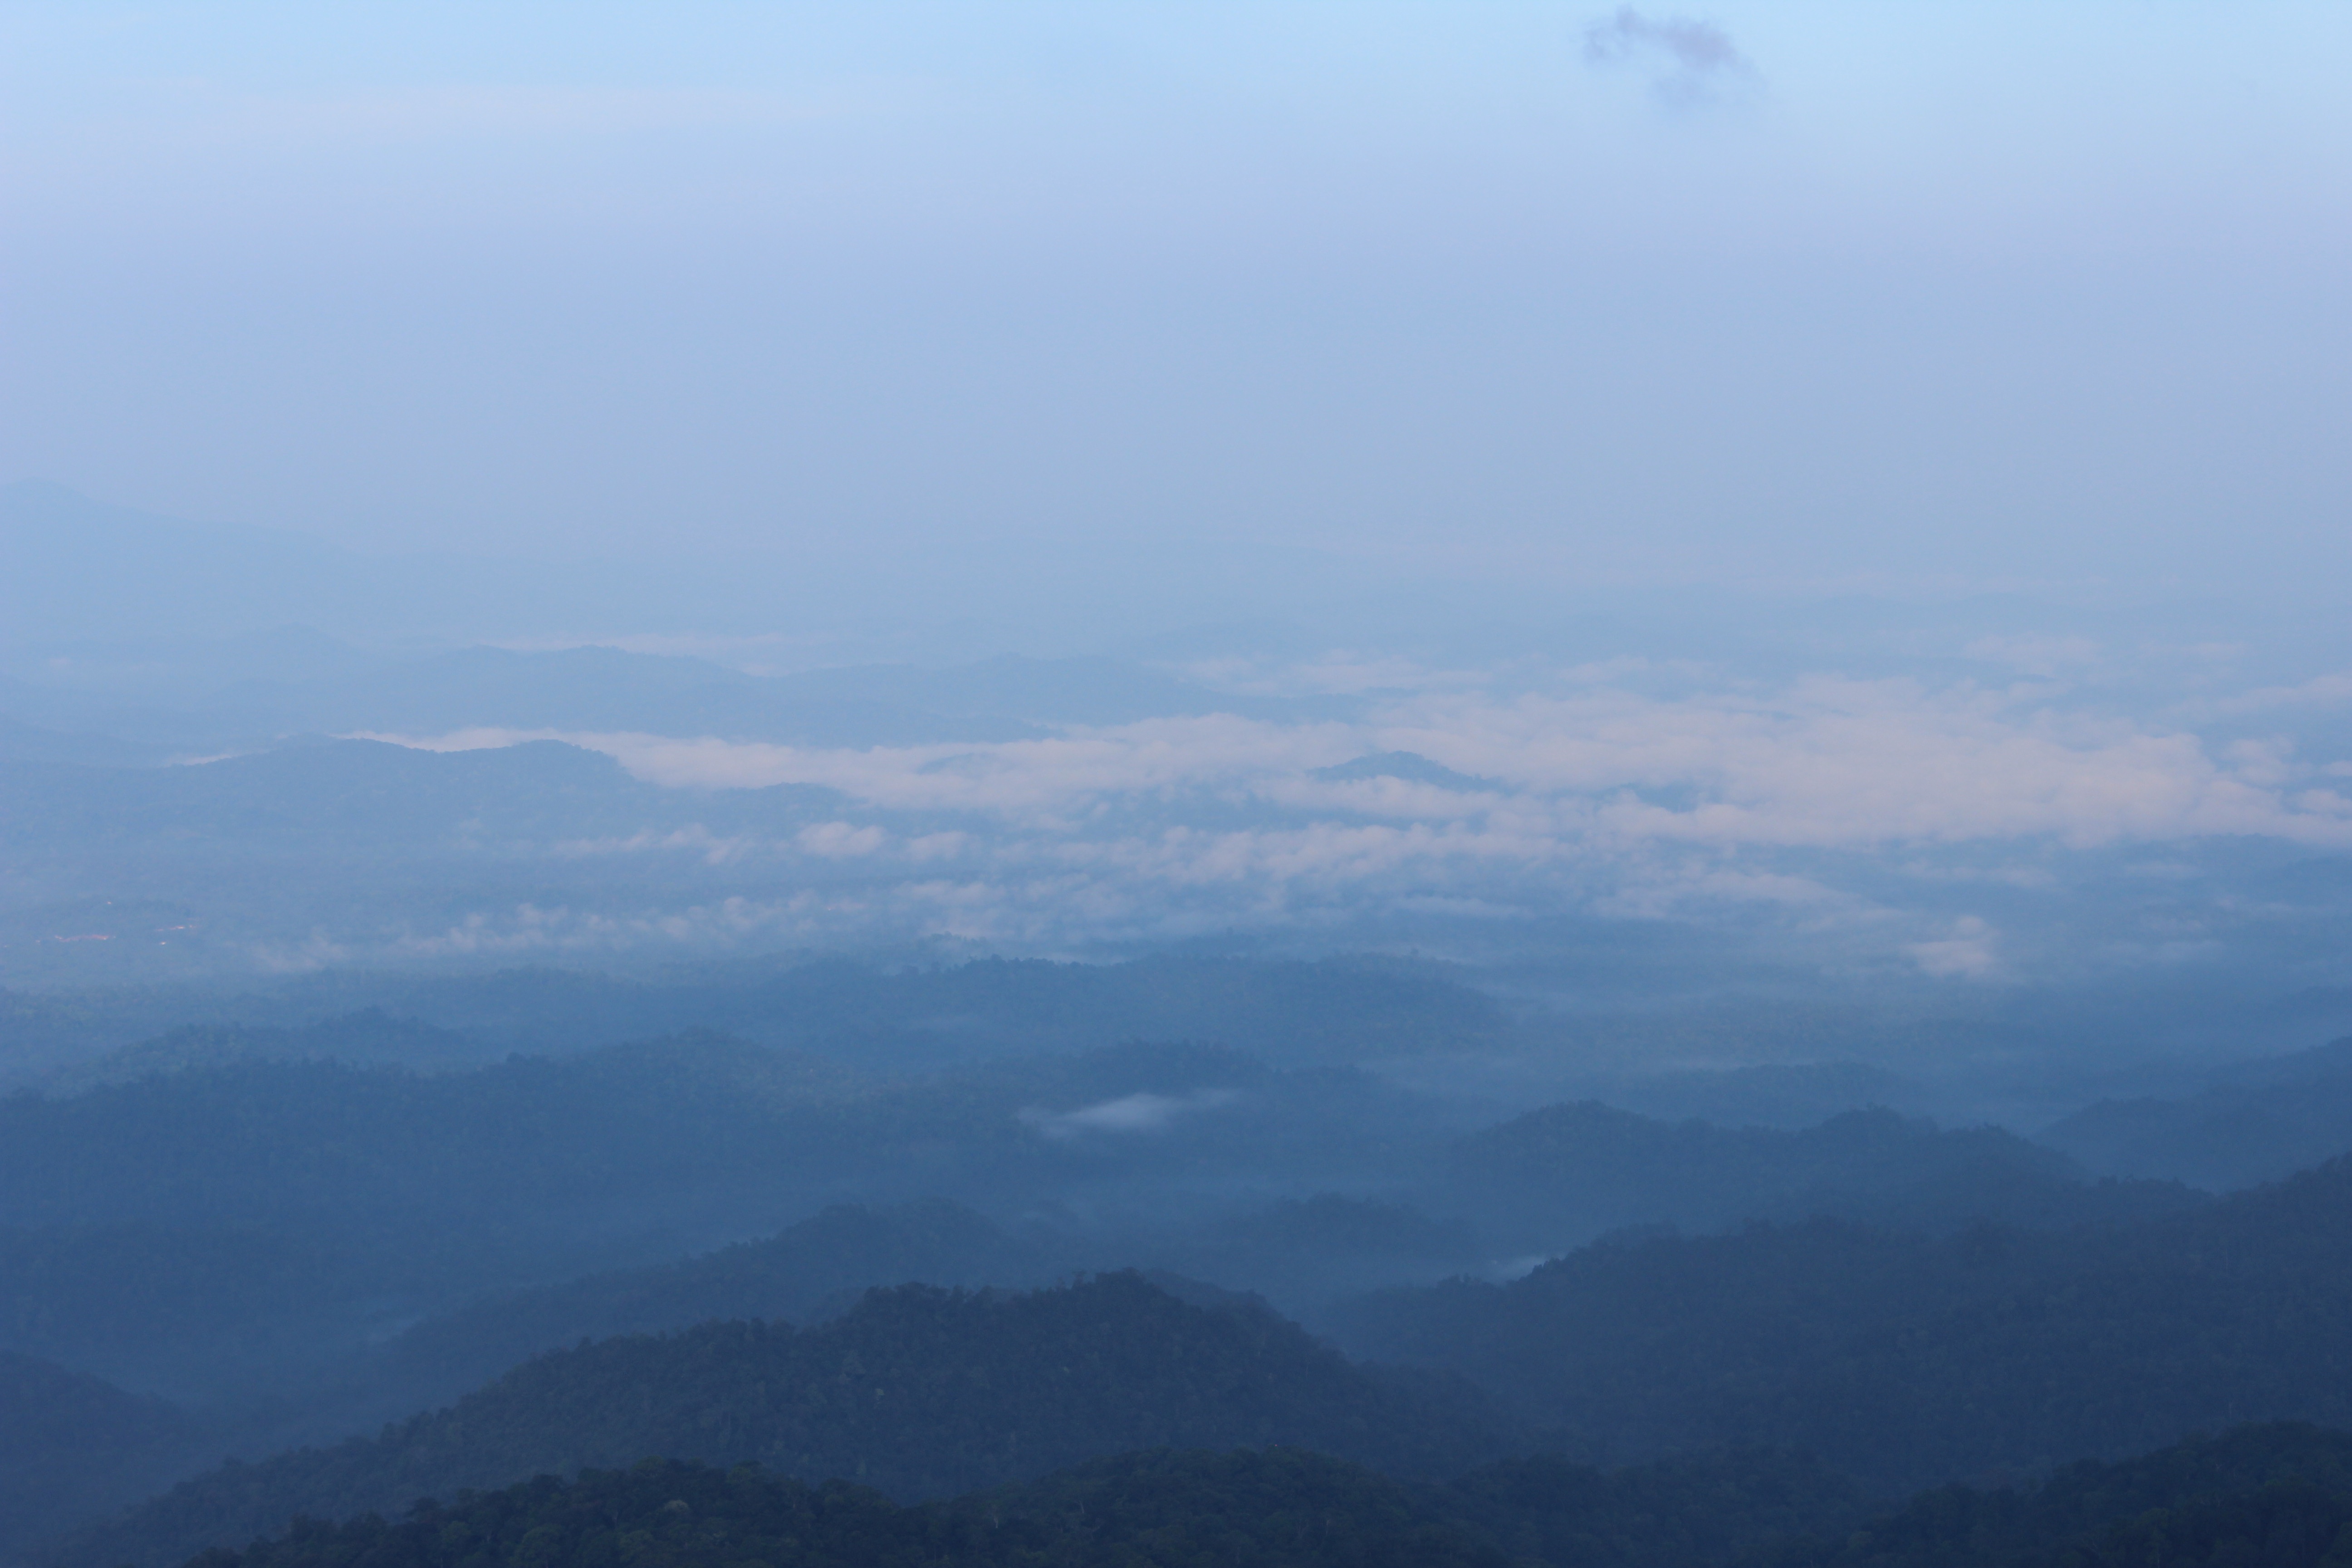
horizon, mountain, cloud, sky, fog, mist, morning, hill, dawn, mountain range, flight, weather, haze, ridge, plain, summit, alps, plateau, landform, geographical feature, atmospheric phenomenon, atmosphere of earth, mountainous landforms